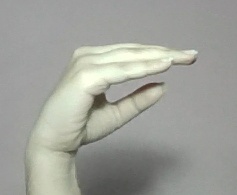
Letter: jeem